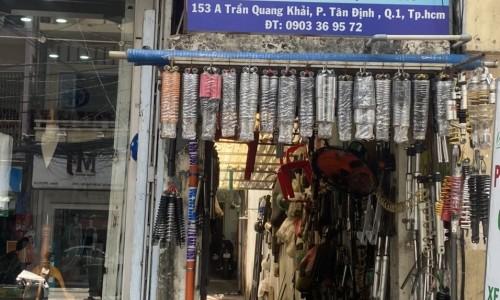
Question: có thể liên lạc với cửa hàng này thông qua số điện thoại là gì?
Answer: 0903369572